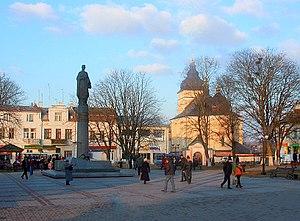
Rohatyn ou Rogatine est une ville de l'oblast d'Ivano-Frankivsk, en Ukraine, et le centre administratif du raïon de Rohatyn. Sa population s'élevait à 7 797 habitants en 2019.